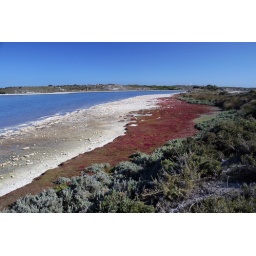
I like the bands of color in this - there's the blue of the sky and the water, the white of the sand, and the red of that plant.